Religion in Sweden

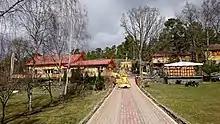
Buddharama Temple in Torsby.

The Official Council of Swedish Jewish Communities estimates about 20,000 ethnic Jews in Sweden by halakhic criteria. Of them, about 8,153 were members of a Jewish religious congregation in 2021.